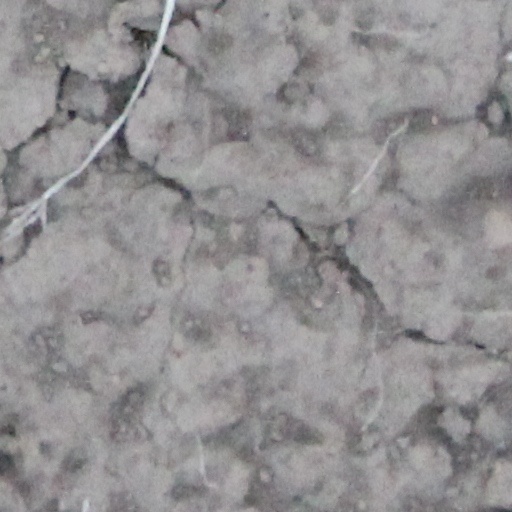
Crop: wheat